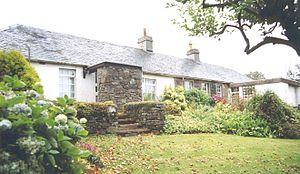
Maison natale de l'écrivain A. J. Cronin, Rosebank Cottage à Cardross en Ecosse
Archibald Joseph Cronin, signant ses œuvres A. J. Cronin, est considéré comme un des plus grands écrivains écossais. Plusieurs de ses ouvrages sont considérés comme des chefs-d'œuvre, en particulier La Citadelle et surtout Les Clés du royaume.